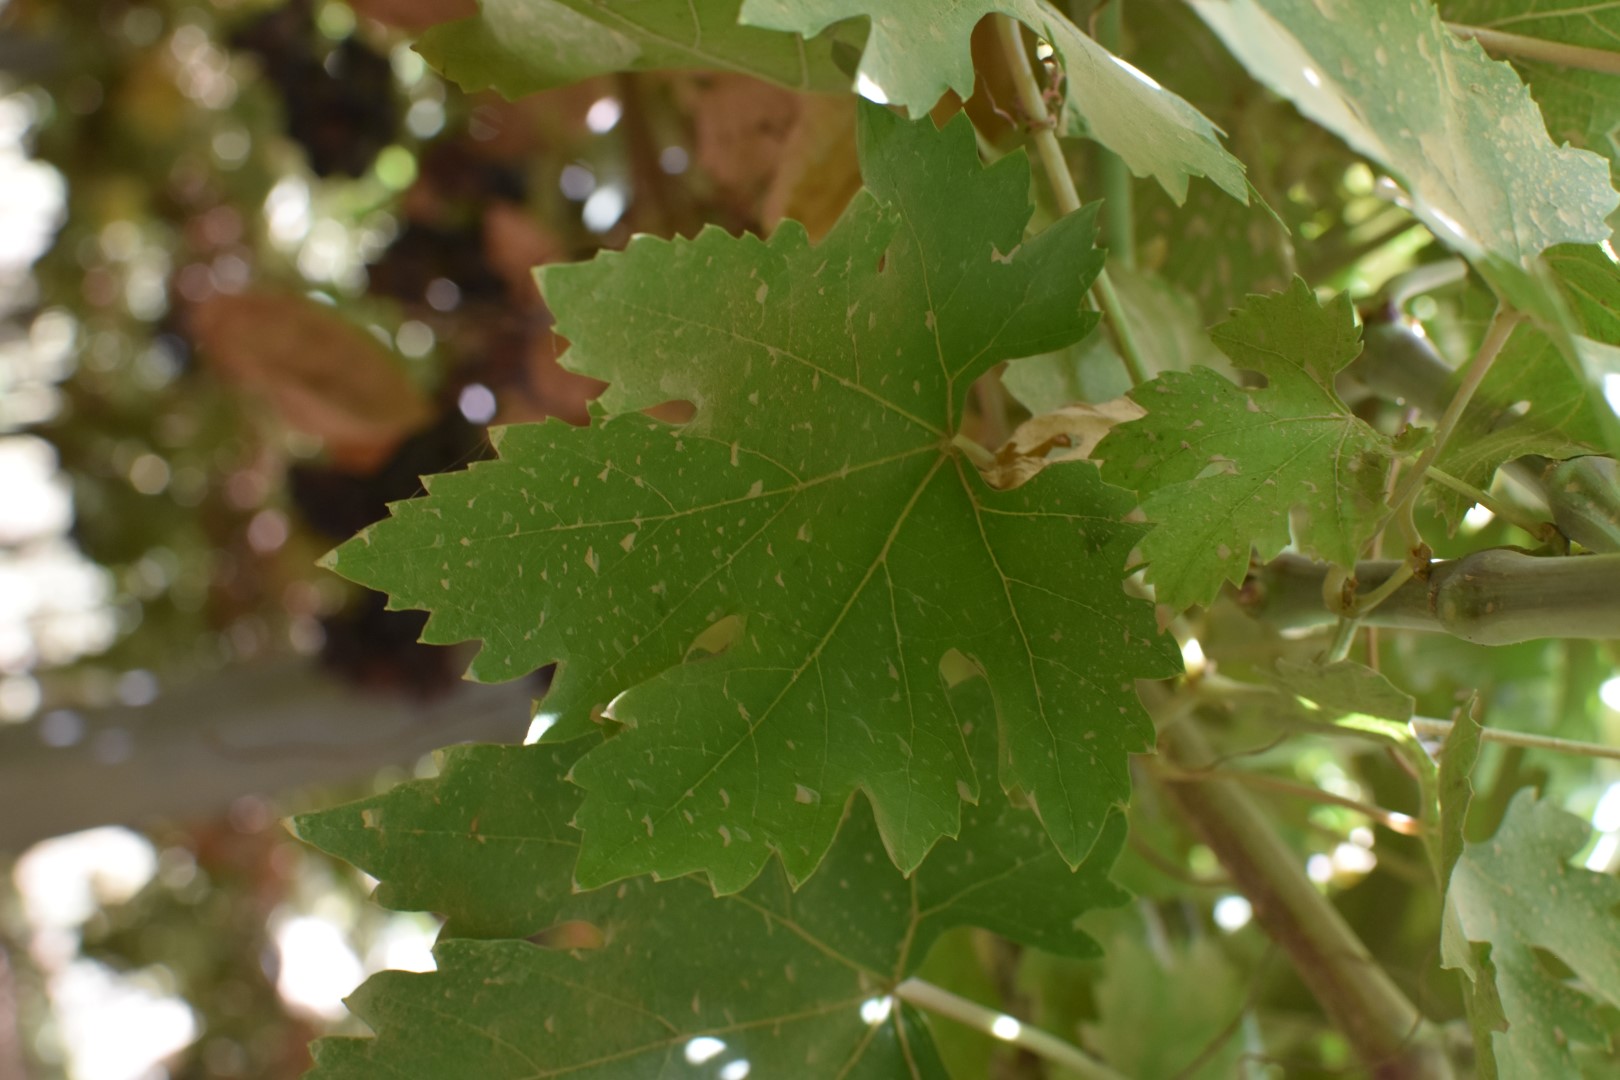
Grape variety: Riasi